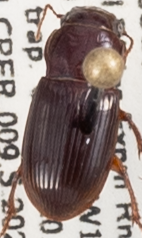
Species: Cratacanthus dubius
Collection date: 2020-09-02
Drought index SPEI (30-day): -1.77
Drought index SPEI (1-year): -0.9
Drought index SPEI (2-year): -0.2